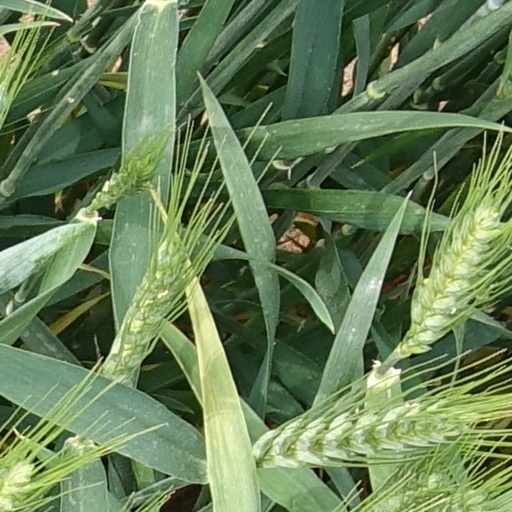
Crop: wheat